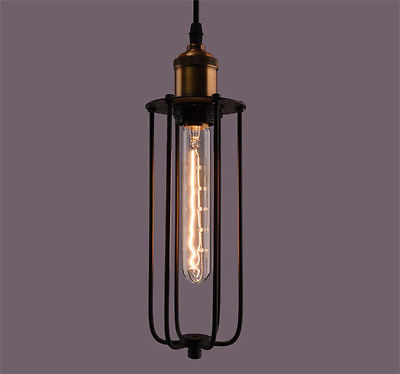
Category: lamp